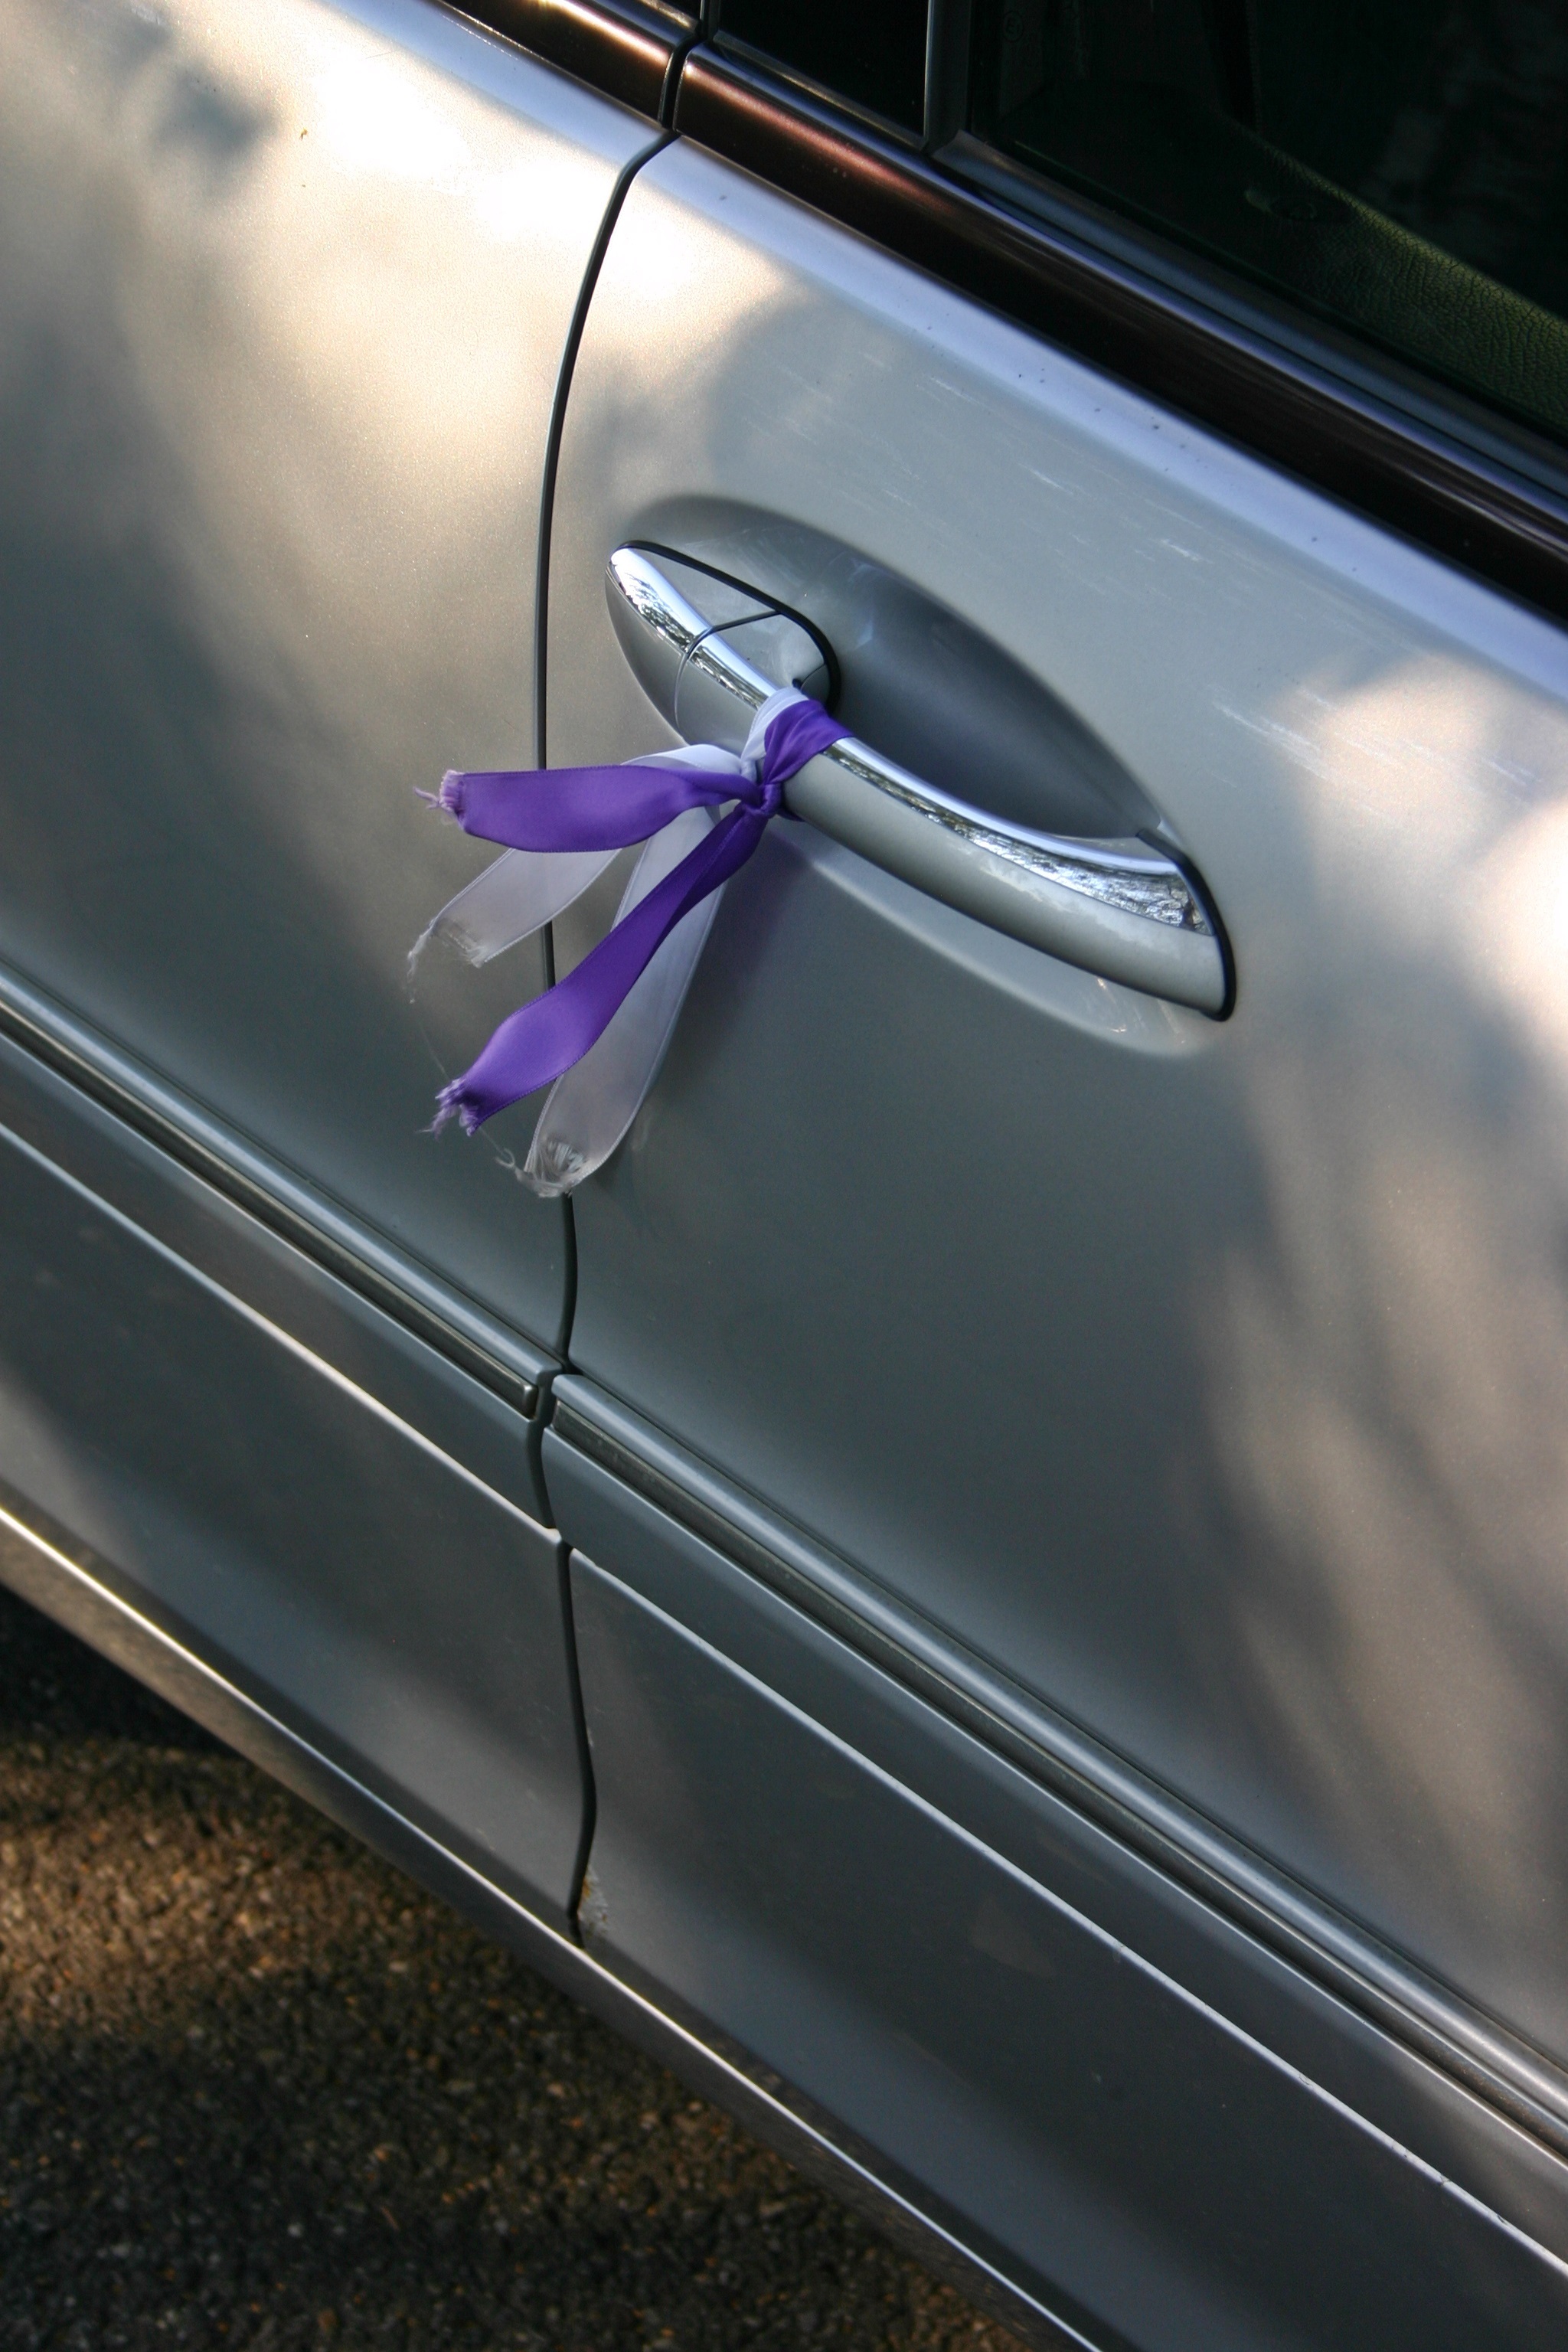
car, wheel, purple, window, glass, celebration, decoration, vehicle, windshield, auto, wedding, door, handle, sports car, deco, bumper, silver, decorated, classic, loop, pkw, wedding celebration, auto grind, land vehicle, automobile make, automotive exterior, automotive design, luxury vehicle, performance car